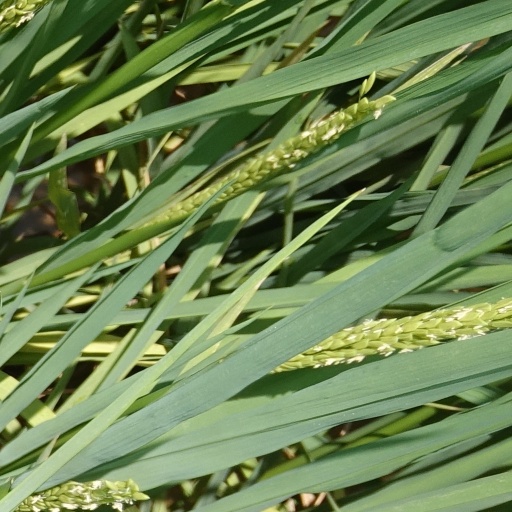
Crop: rice